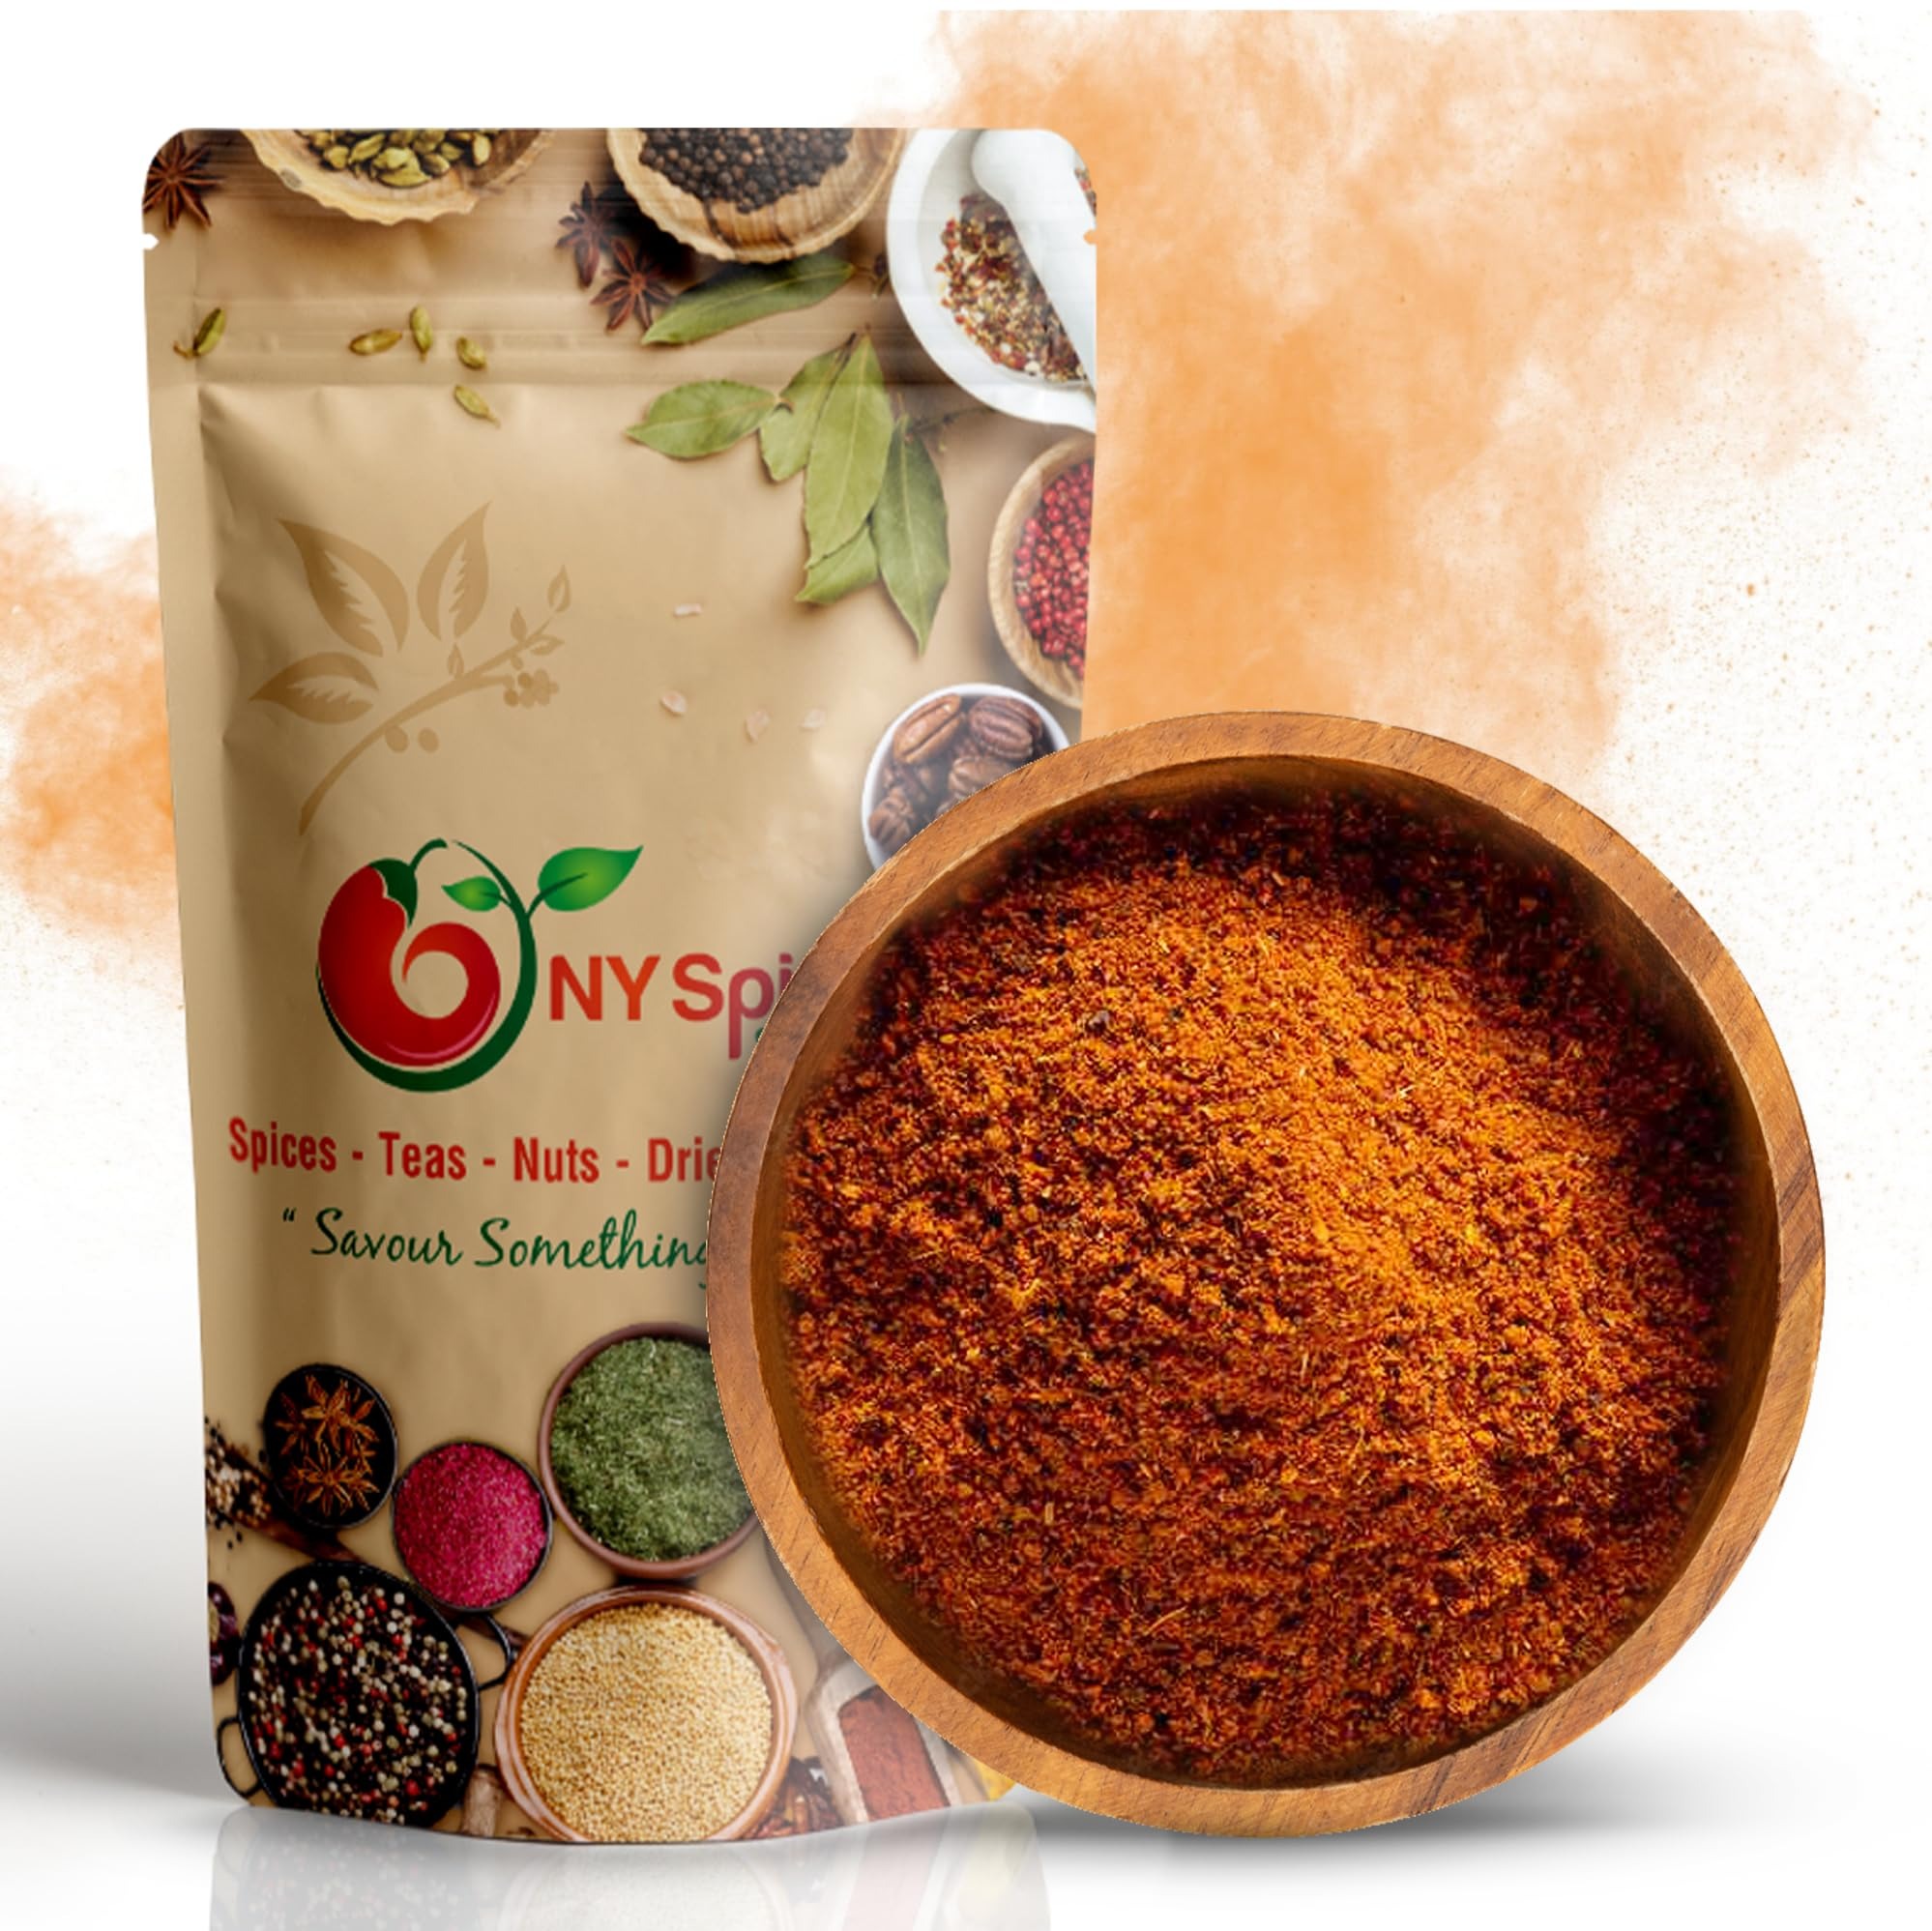
Item Name: NY Spice Shop Ethiopian Spices Seasoning - Berbere Spice - Unique Blend of Authentic Food Spice Mix for Flavorful Dishes (6 Oz)
Bullet Point 1: 🌶️ UNLOCK VERSATILITY IN YOUR KITCHEN - Ethiopian hot spice is a flavorful spice blend used in Ethiopian cuisine to add depth and complexity to various dishes. Berbere Spice is a traditional Ethiopian seasoning. NY Spice Shop version is less complex than traditional blends but still packs a flavorful punch.
Bullet Point 2: 🌶️ PERFECT FOR VEGETABLE SOUPS AND STEWS DISHES - You can use Ethiopian berbere pepper to season roasted or sautéed vegetables for a spicy and aromatic side dish. Add a pinch of Berbere to soups and stews to give them a distinctive Ethiopian flavor. It works particularly well in lentil and bean-based soups.
Bullet Point 3: 🎉 ENCIRCLEMENT ETHIOPIAN CUISINE FOOD SPICE - Immerse Yourself in Berbere spice ethiopian mild Rich Culture with NY Spice Shop's Berbere Spice Blend. Stir Berbere seasoning into rice or grains for a spicy twist to your side dishes.
Bullet Point 4: 🌶️ WORTHY SPICE WITH SPICE RUB DIPS AND SAUCES - Mix Ethiopian spicy into yogurt or sour cream to create a spicy dip, or blend it into a tomato-based sauce for pasta or other dishes. Use Berbere as a spice rub for grilled or roasted meats, fish, or vegetables.
Bullet Point 5: 🌶️ AUTHENTIC HAND BLENDED ETHIOPIAN SPICES - Ethiopian berbere bulk are a mix of savory spices including chili, garlic, allspice, coriander, cinnamon, and more! NY Spice Shop's cooking spice is 100% and hand blended so you add only the best to your plate.
Product Description: NY Spice Shop Seasoning
Value: 6.0
Unit: Ounce

Price: 27.43